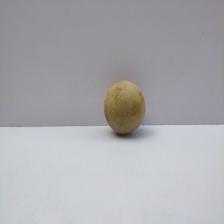
Size: Medium